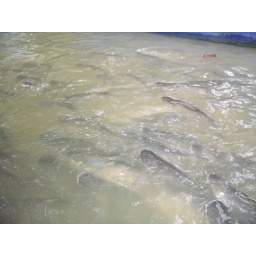
Huge fish that are everywhere in the water